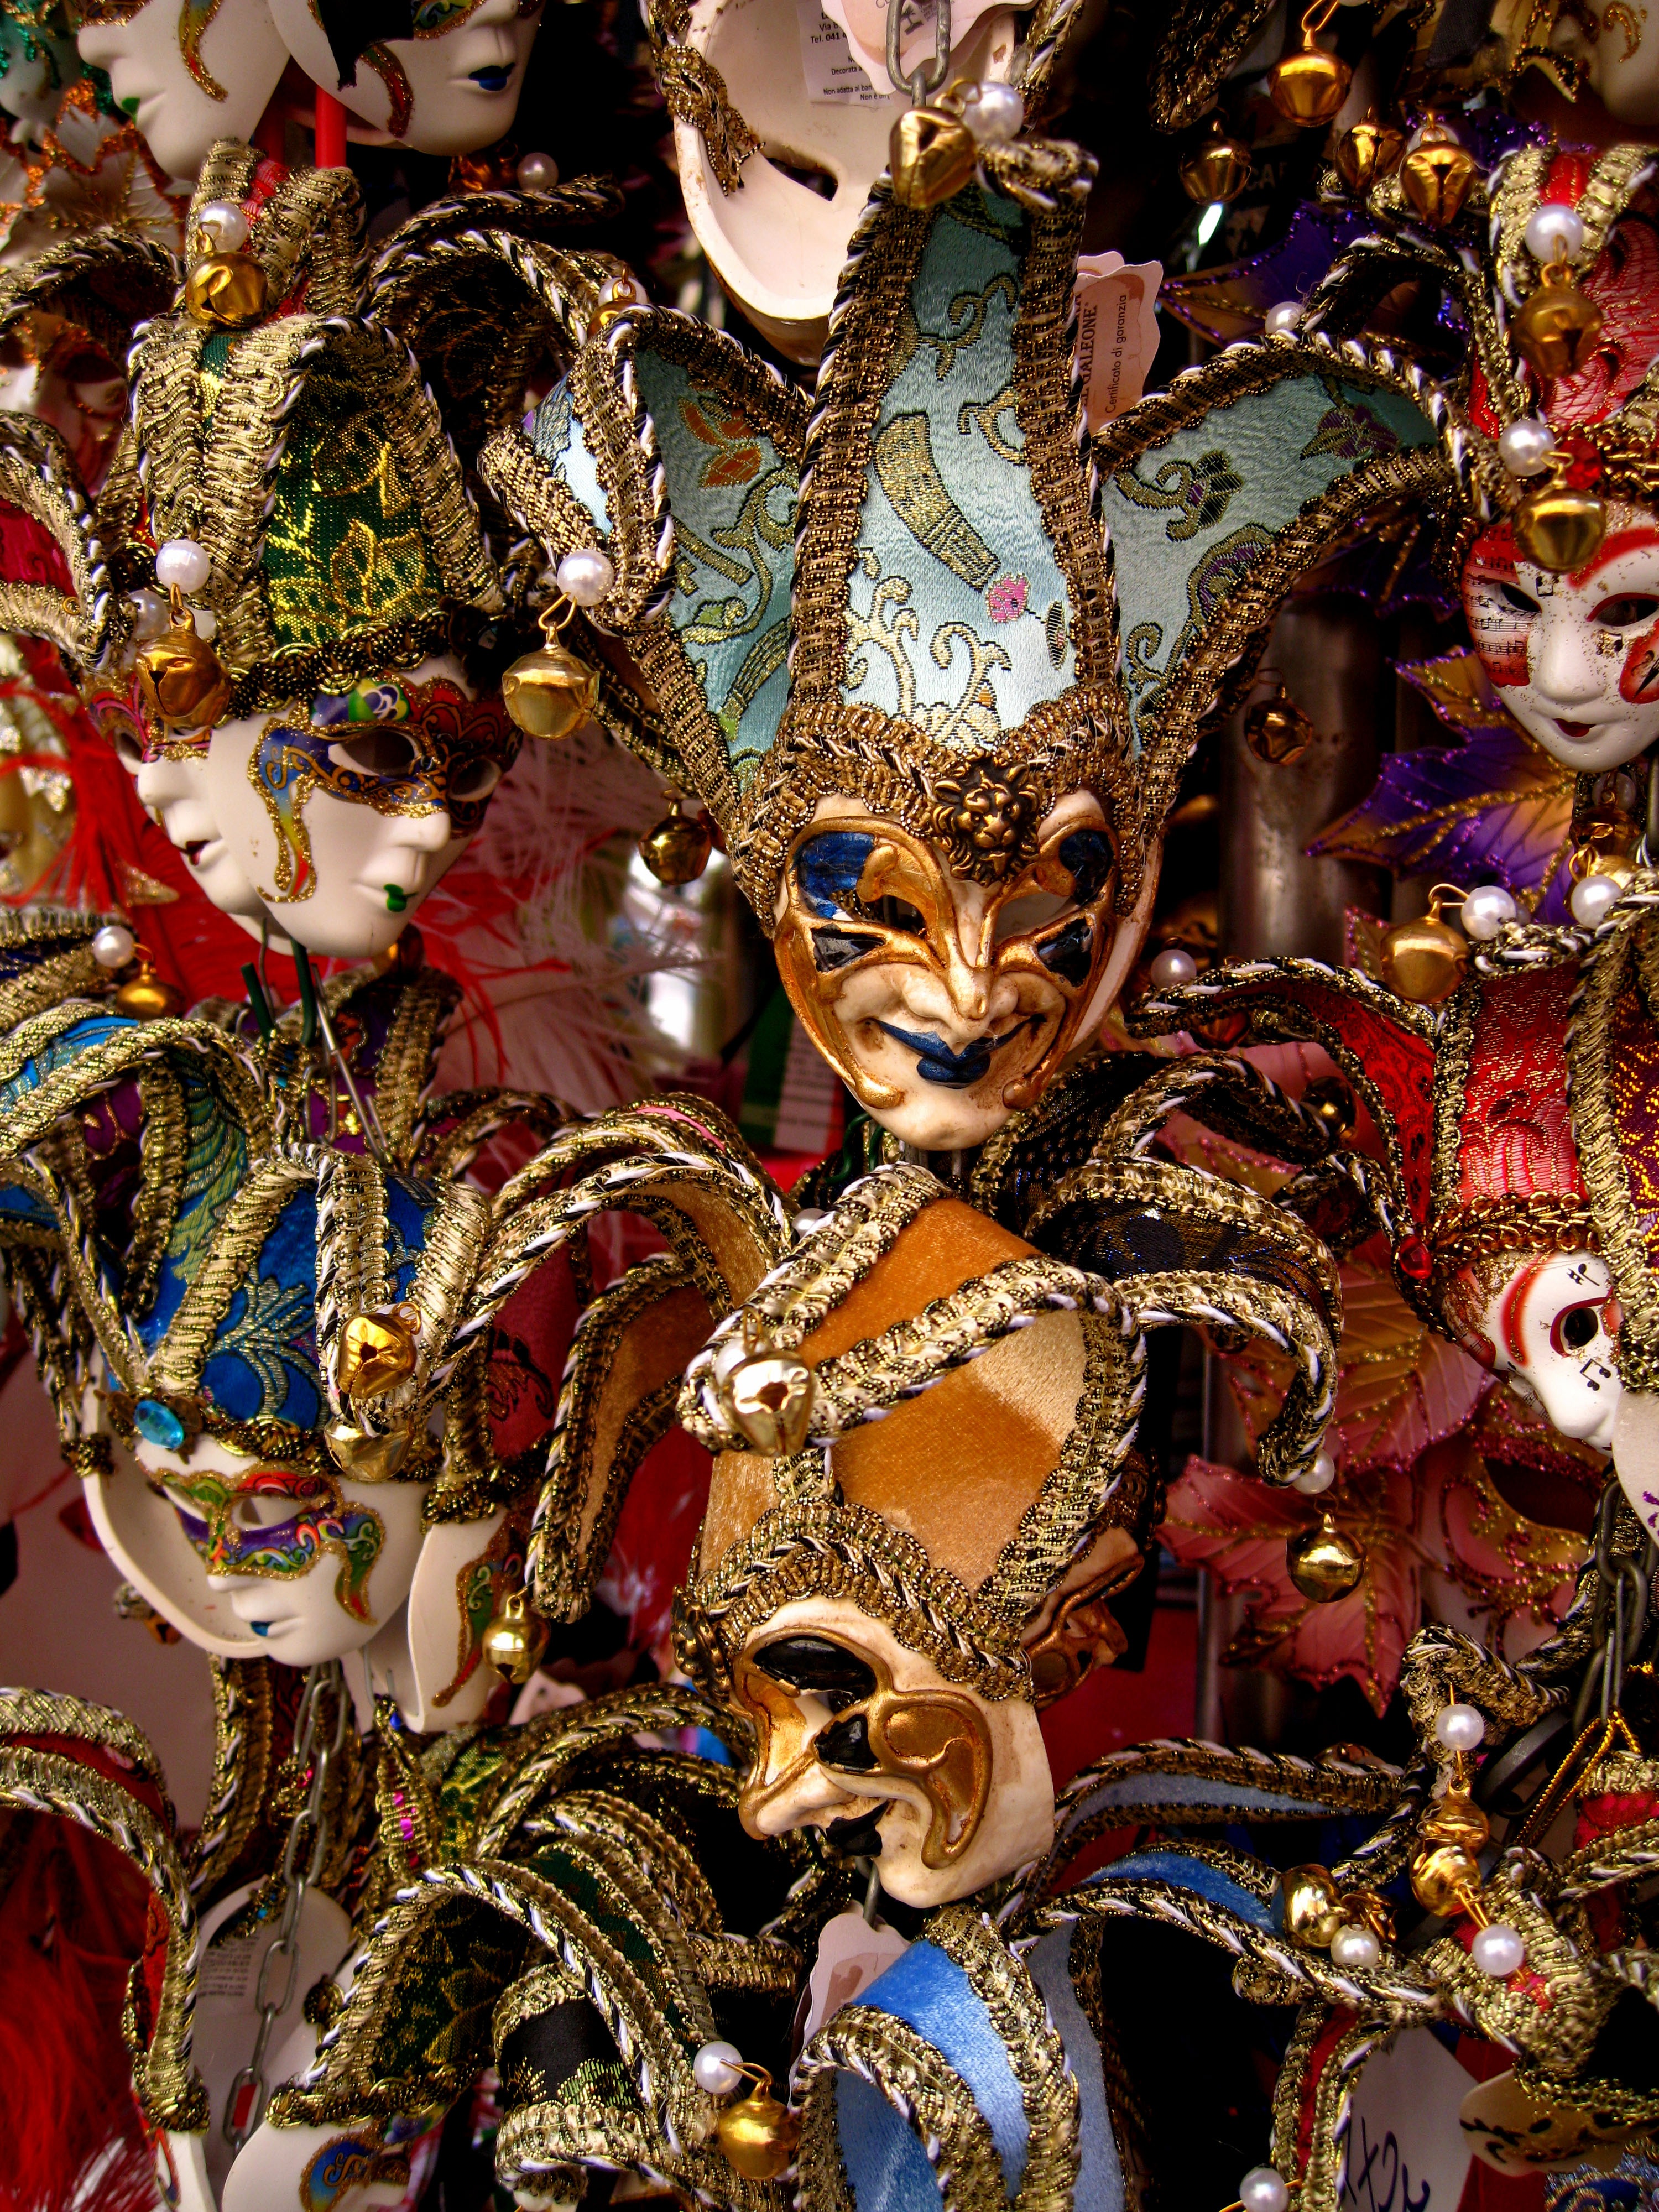
carnival, venice, festival, masks, event, ca, tradition, masquerade, masque, venetian mask